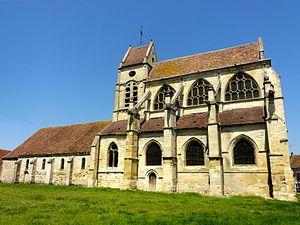
Elévation sud.
Saint-Martin est le nom de nombreuses églises, en Europe et en Amérique latine. Cet article en recense un certain nombre.
L'église Saint-Martin est une église catholique paroissiale située à Cormeilles-en-Vexin, dans le parc naturel régional du Vexin français en France. Elle se compose de deux parties bien distinctes séparées par le transept qui porte en même temps le clocher central. La nef est de style roman, et ses grandes arcades retombent sur des chapiteaux très archaïques. Pour la plupart des auteurs, ils permettent une datation pour le dernier quart du XIᵉ siècle, mais certains estiment le début du XIIᵉ siècle plus probable. En tout cas, c'est l'une des plus anciennes nefs conservées dans le département. Environ un siècle après sa construction, elle a été voûtée d'ogives. Le transept est contemporain de la nef et conserve deux voûtes en berceau et une voûte d'arêtes d'origine, ce qui est rare dans la région. Ses peintures murales du XIVᵉ siècle sont également intéressants. Le chœur a été entièrement reconstruit au milieu du règne de saint Louis et montre une élévation ambitieuse sur trois niveaux, avec triforium. Influencé par la basilique Saint-Denis, il est tout à fait représentatif de l'architecture parisienne de l'époque.